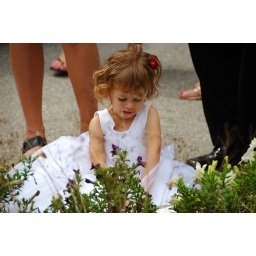
Little Girl in the white dress